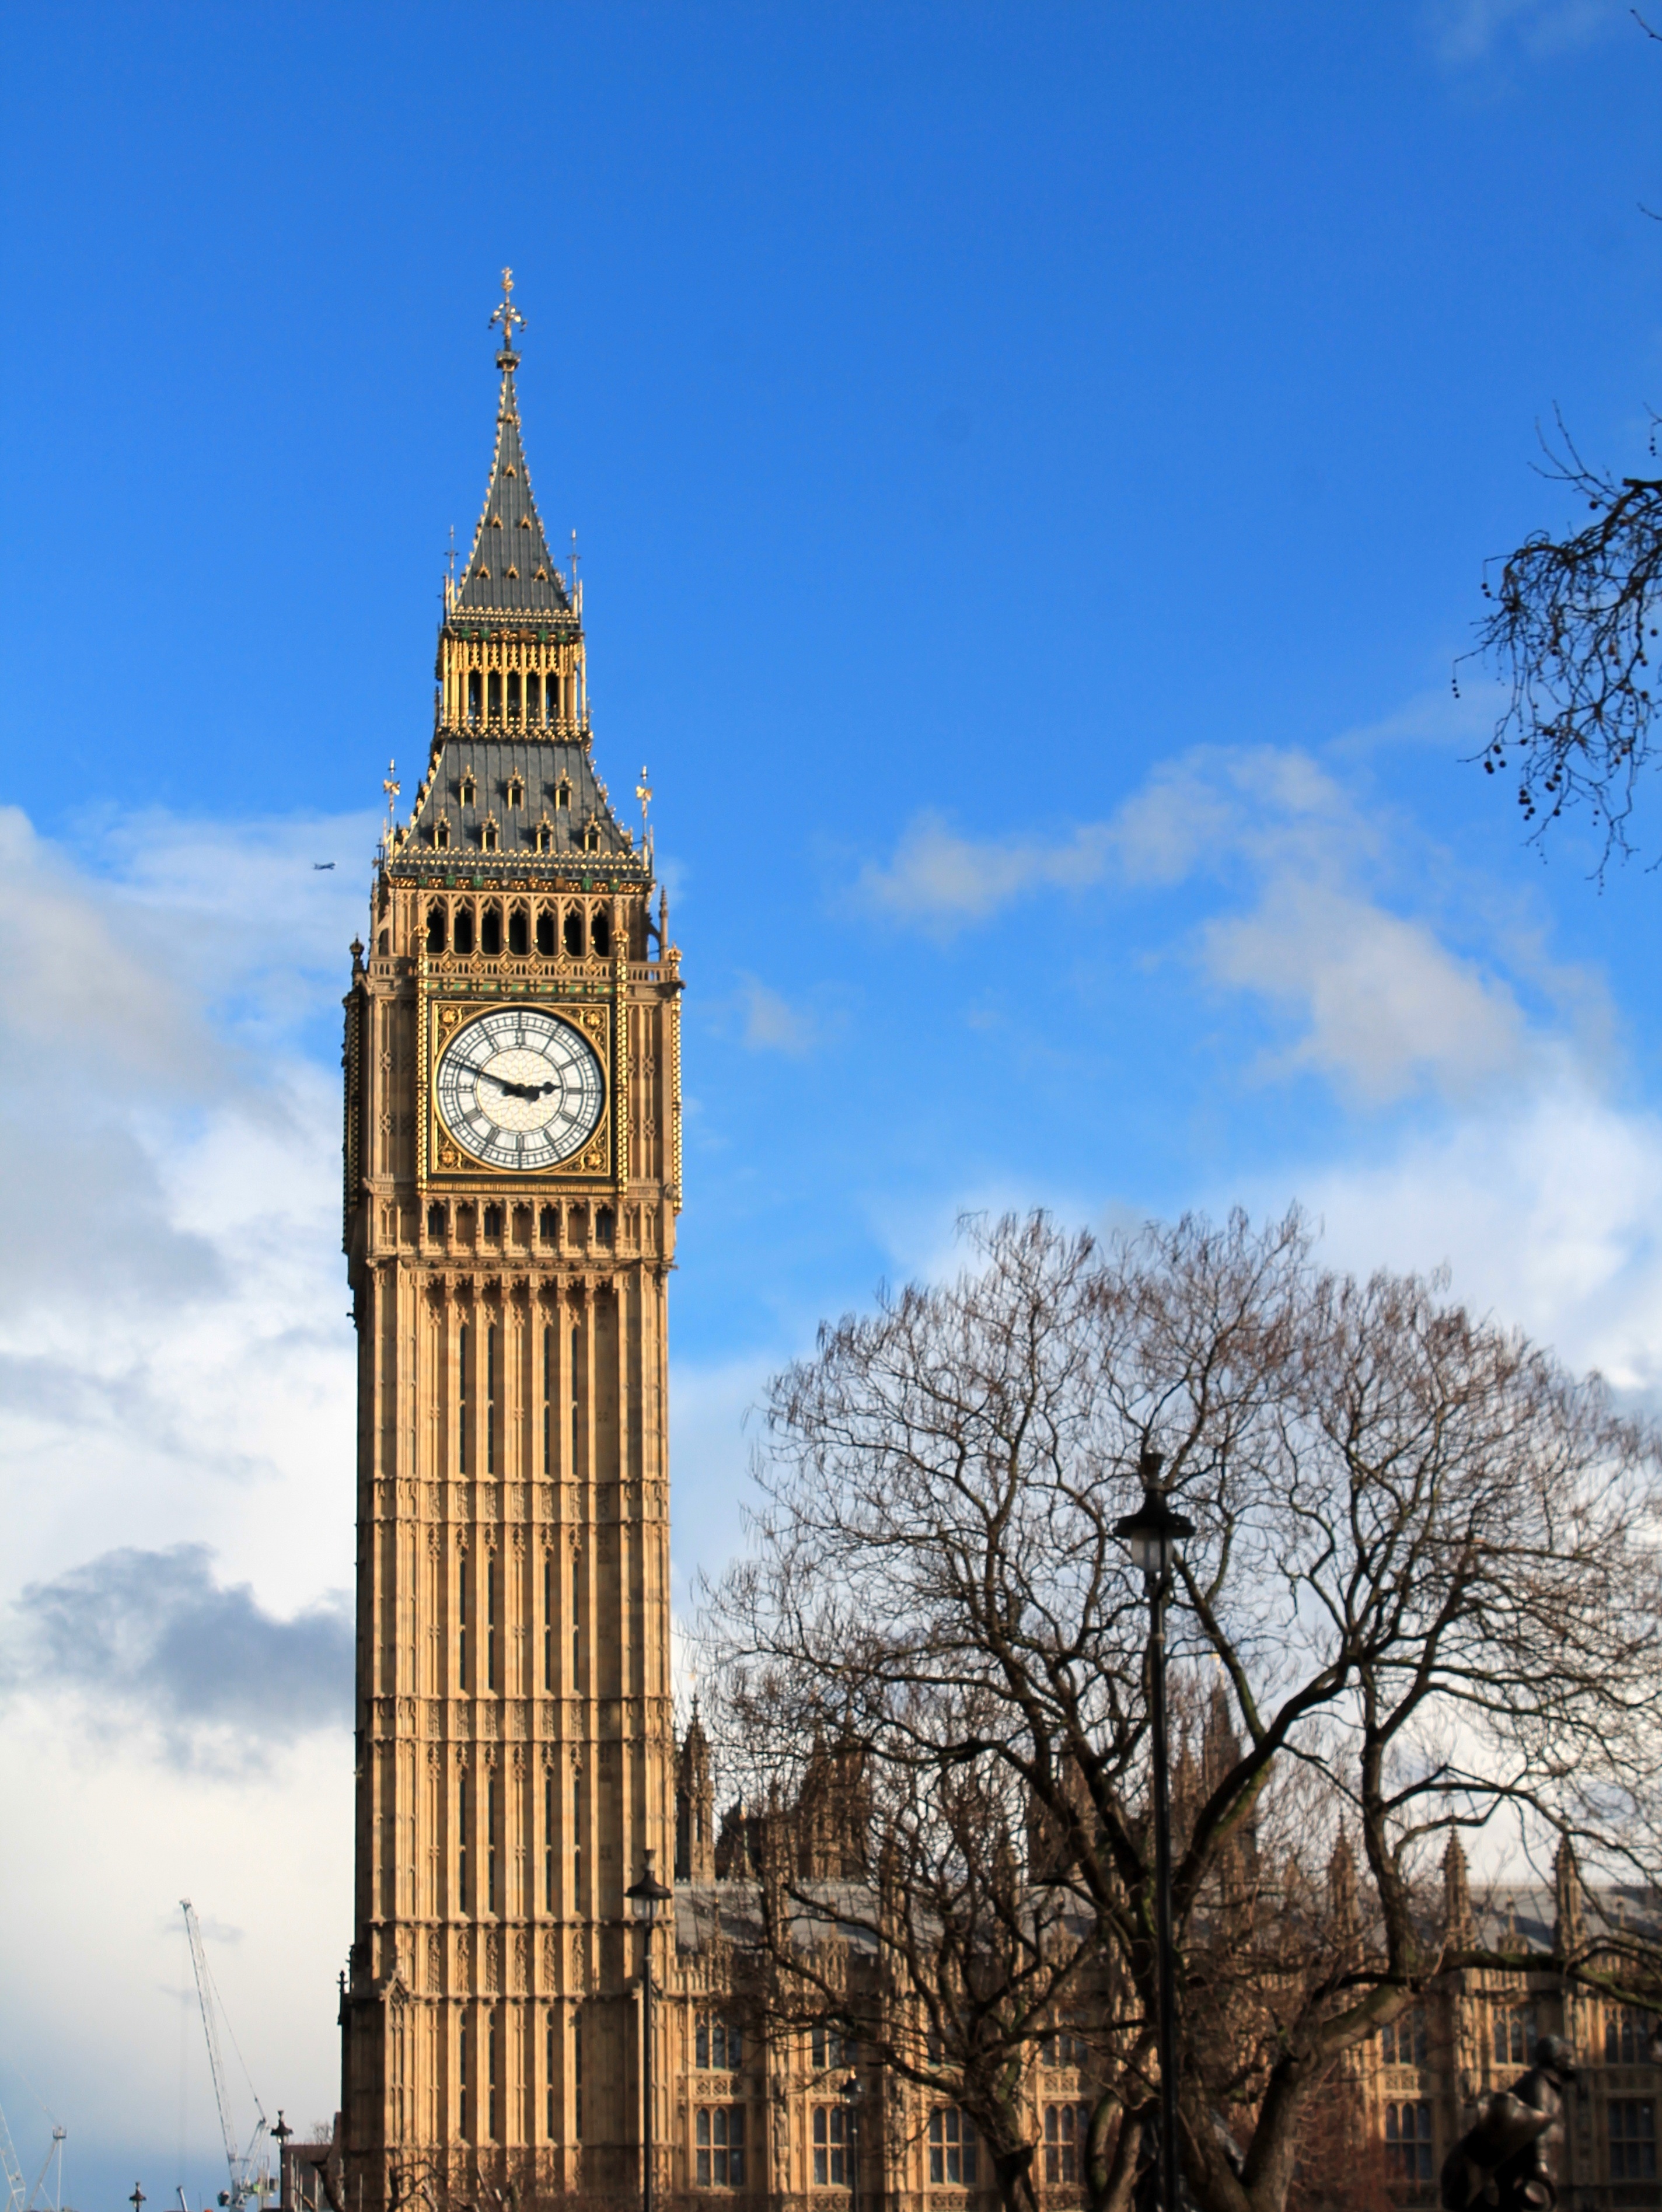
watch, sky, tower, landmark, attraction, place of worship, big ben, clock tower, bell tower, england, london, spire, steeple, united kingdom